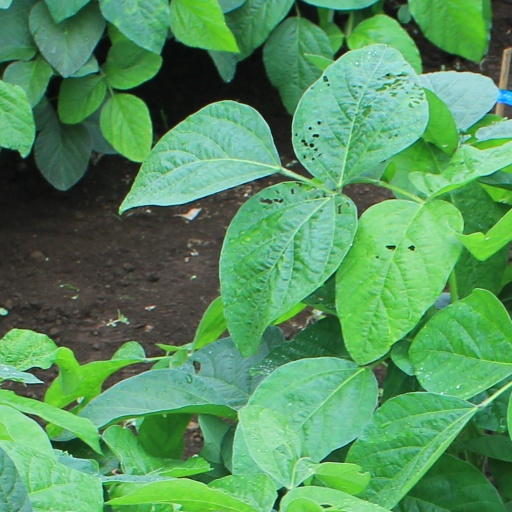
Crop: soybean